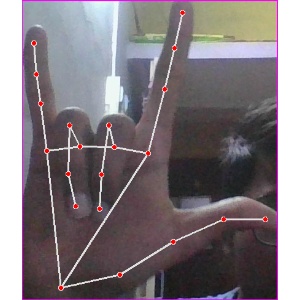
अक्षर: व